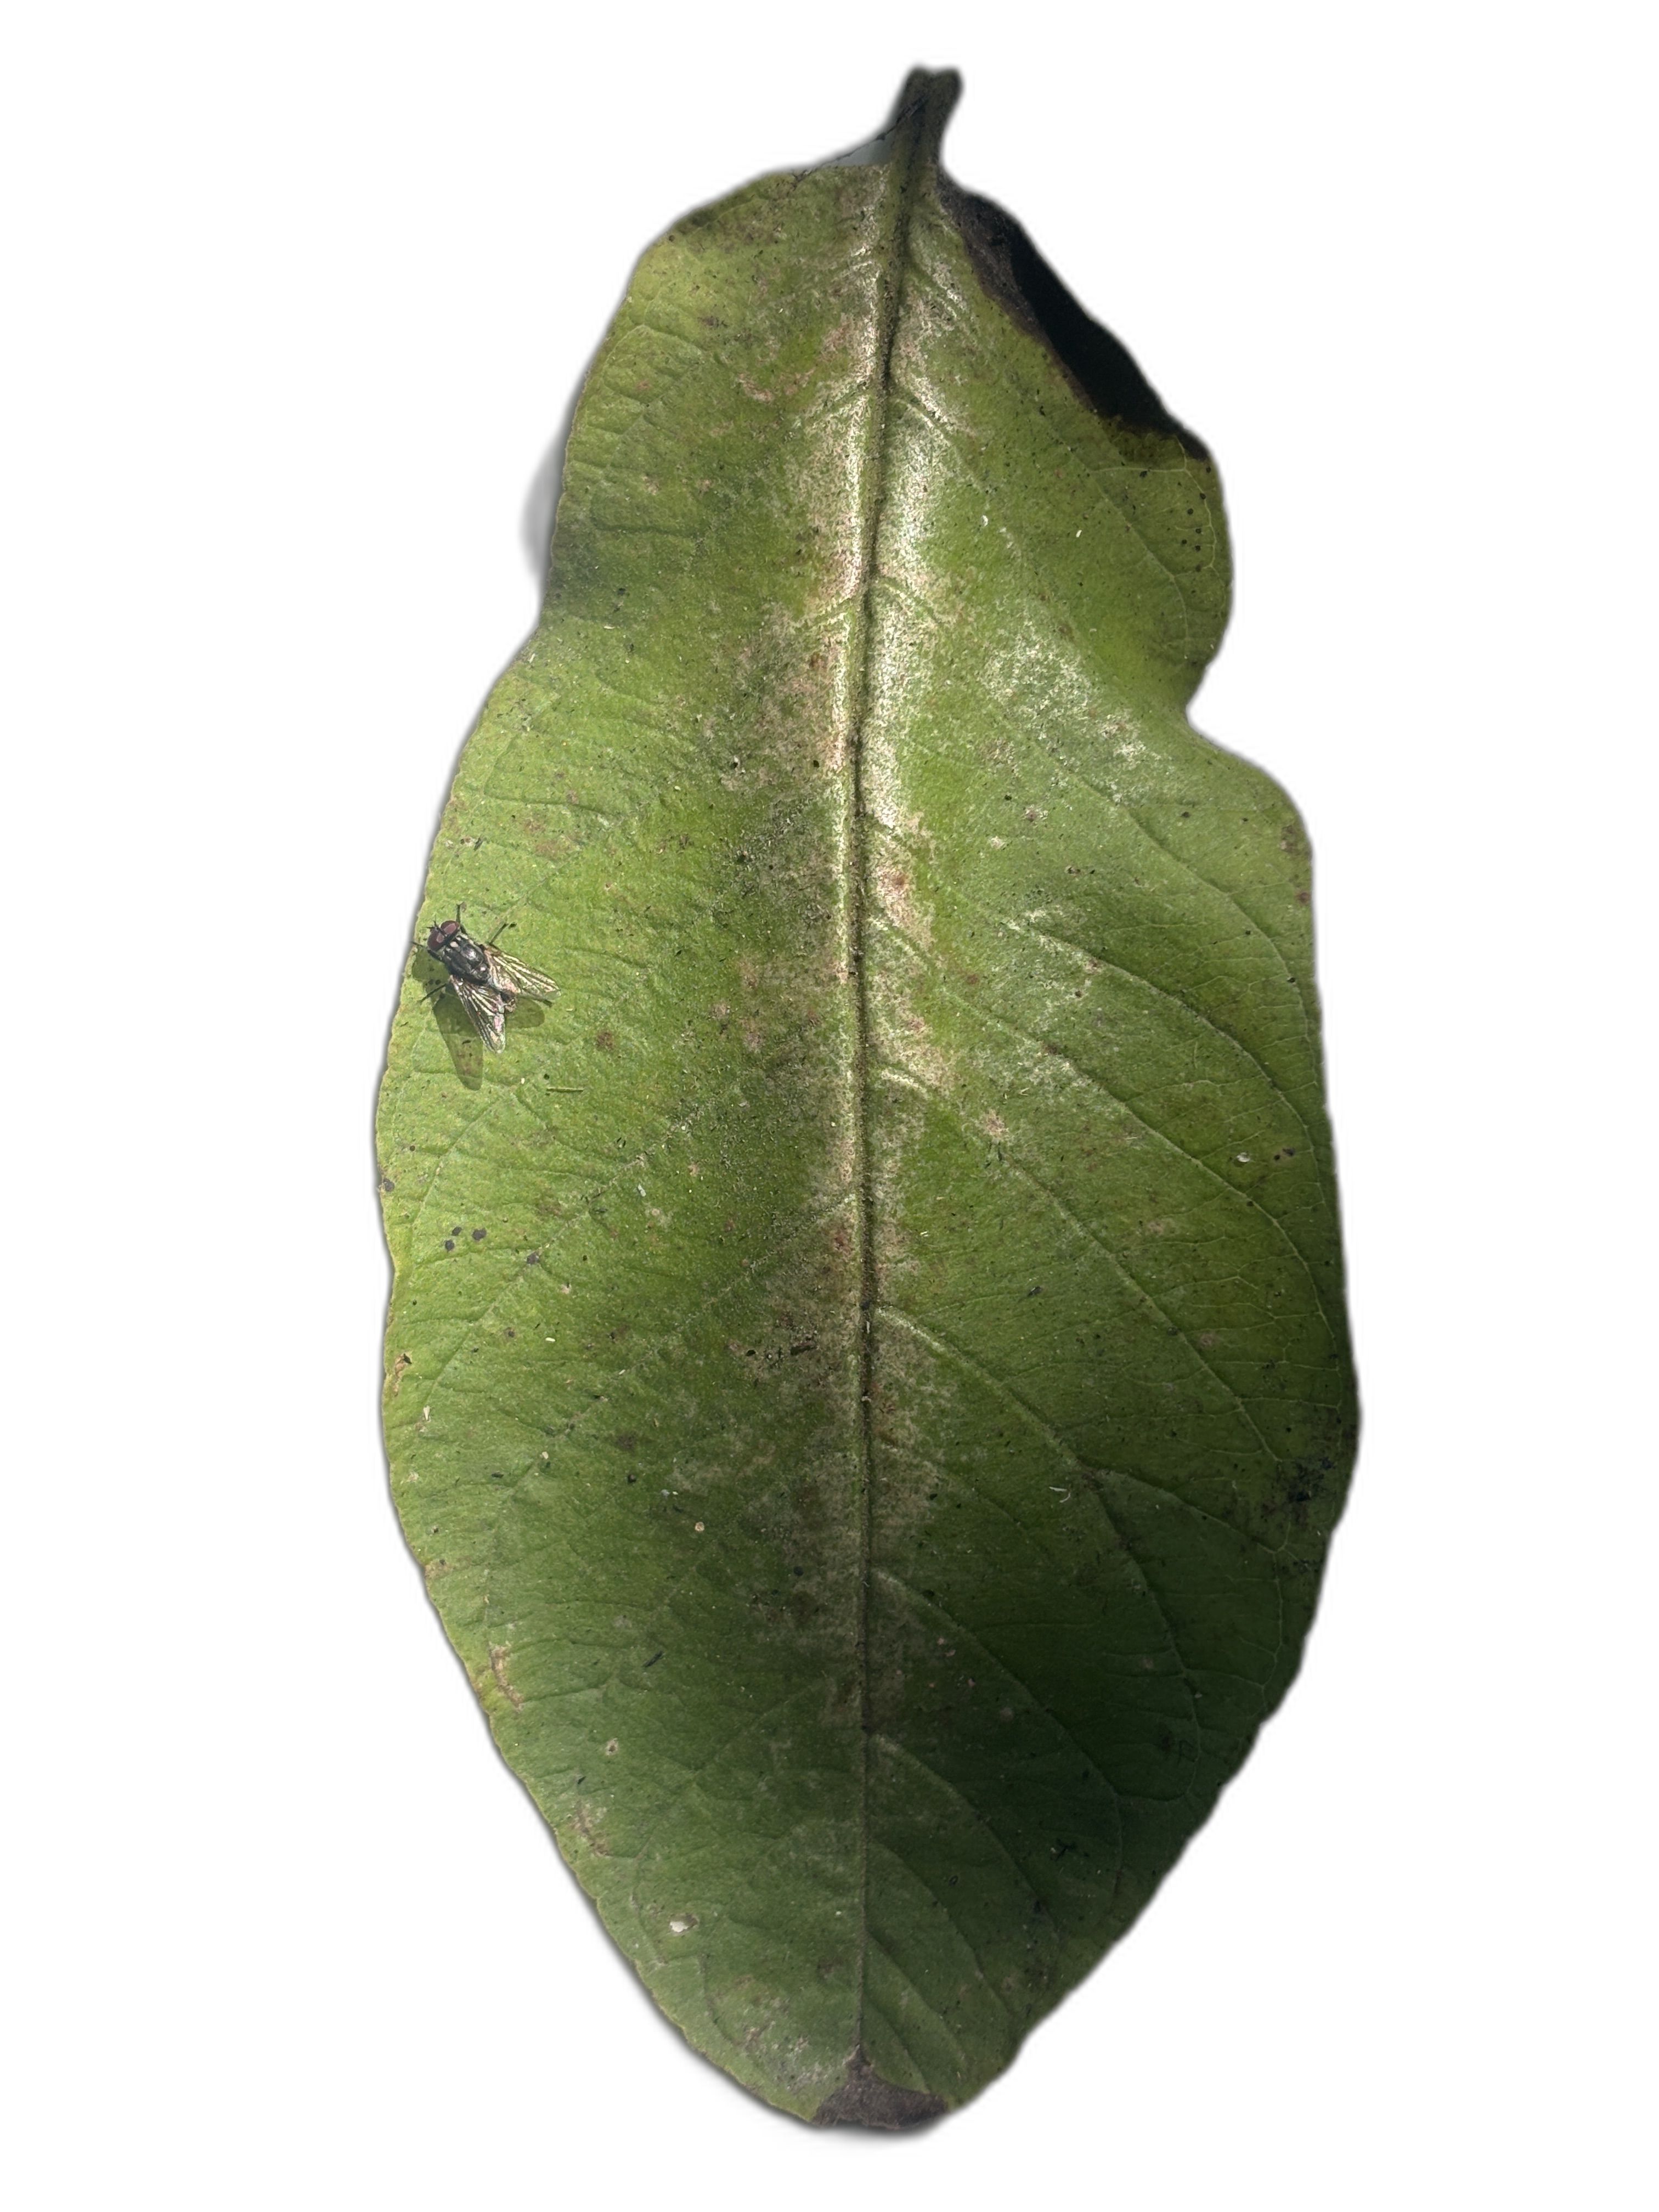
Plant part: leaf
Disease: Canker